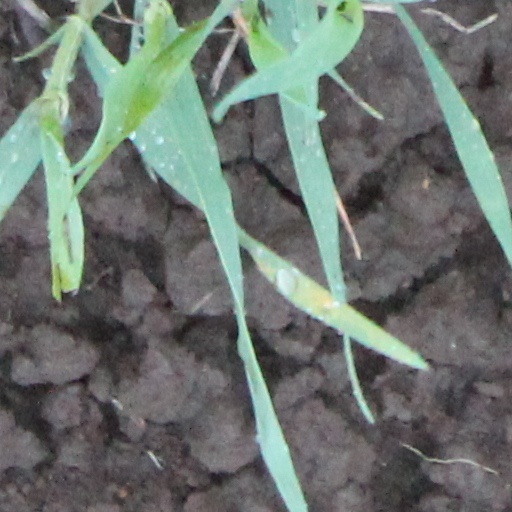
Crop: wheat